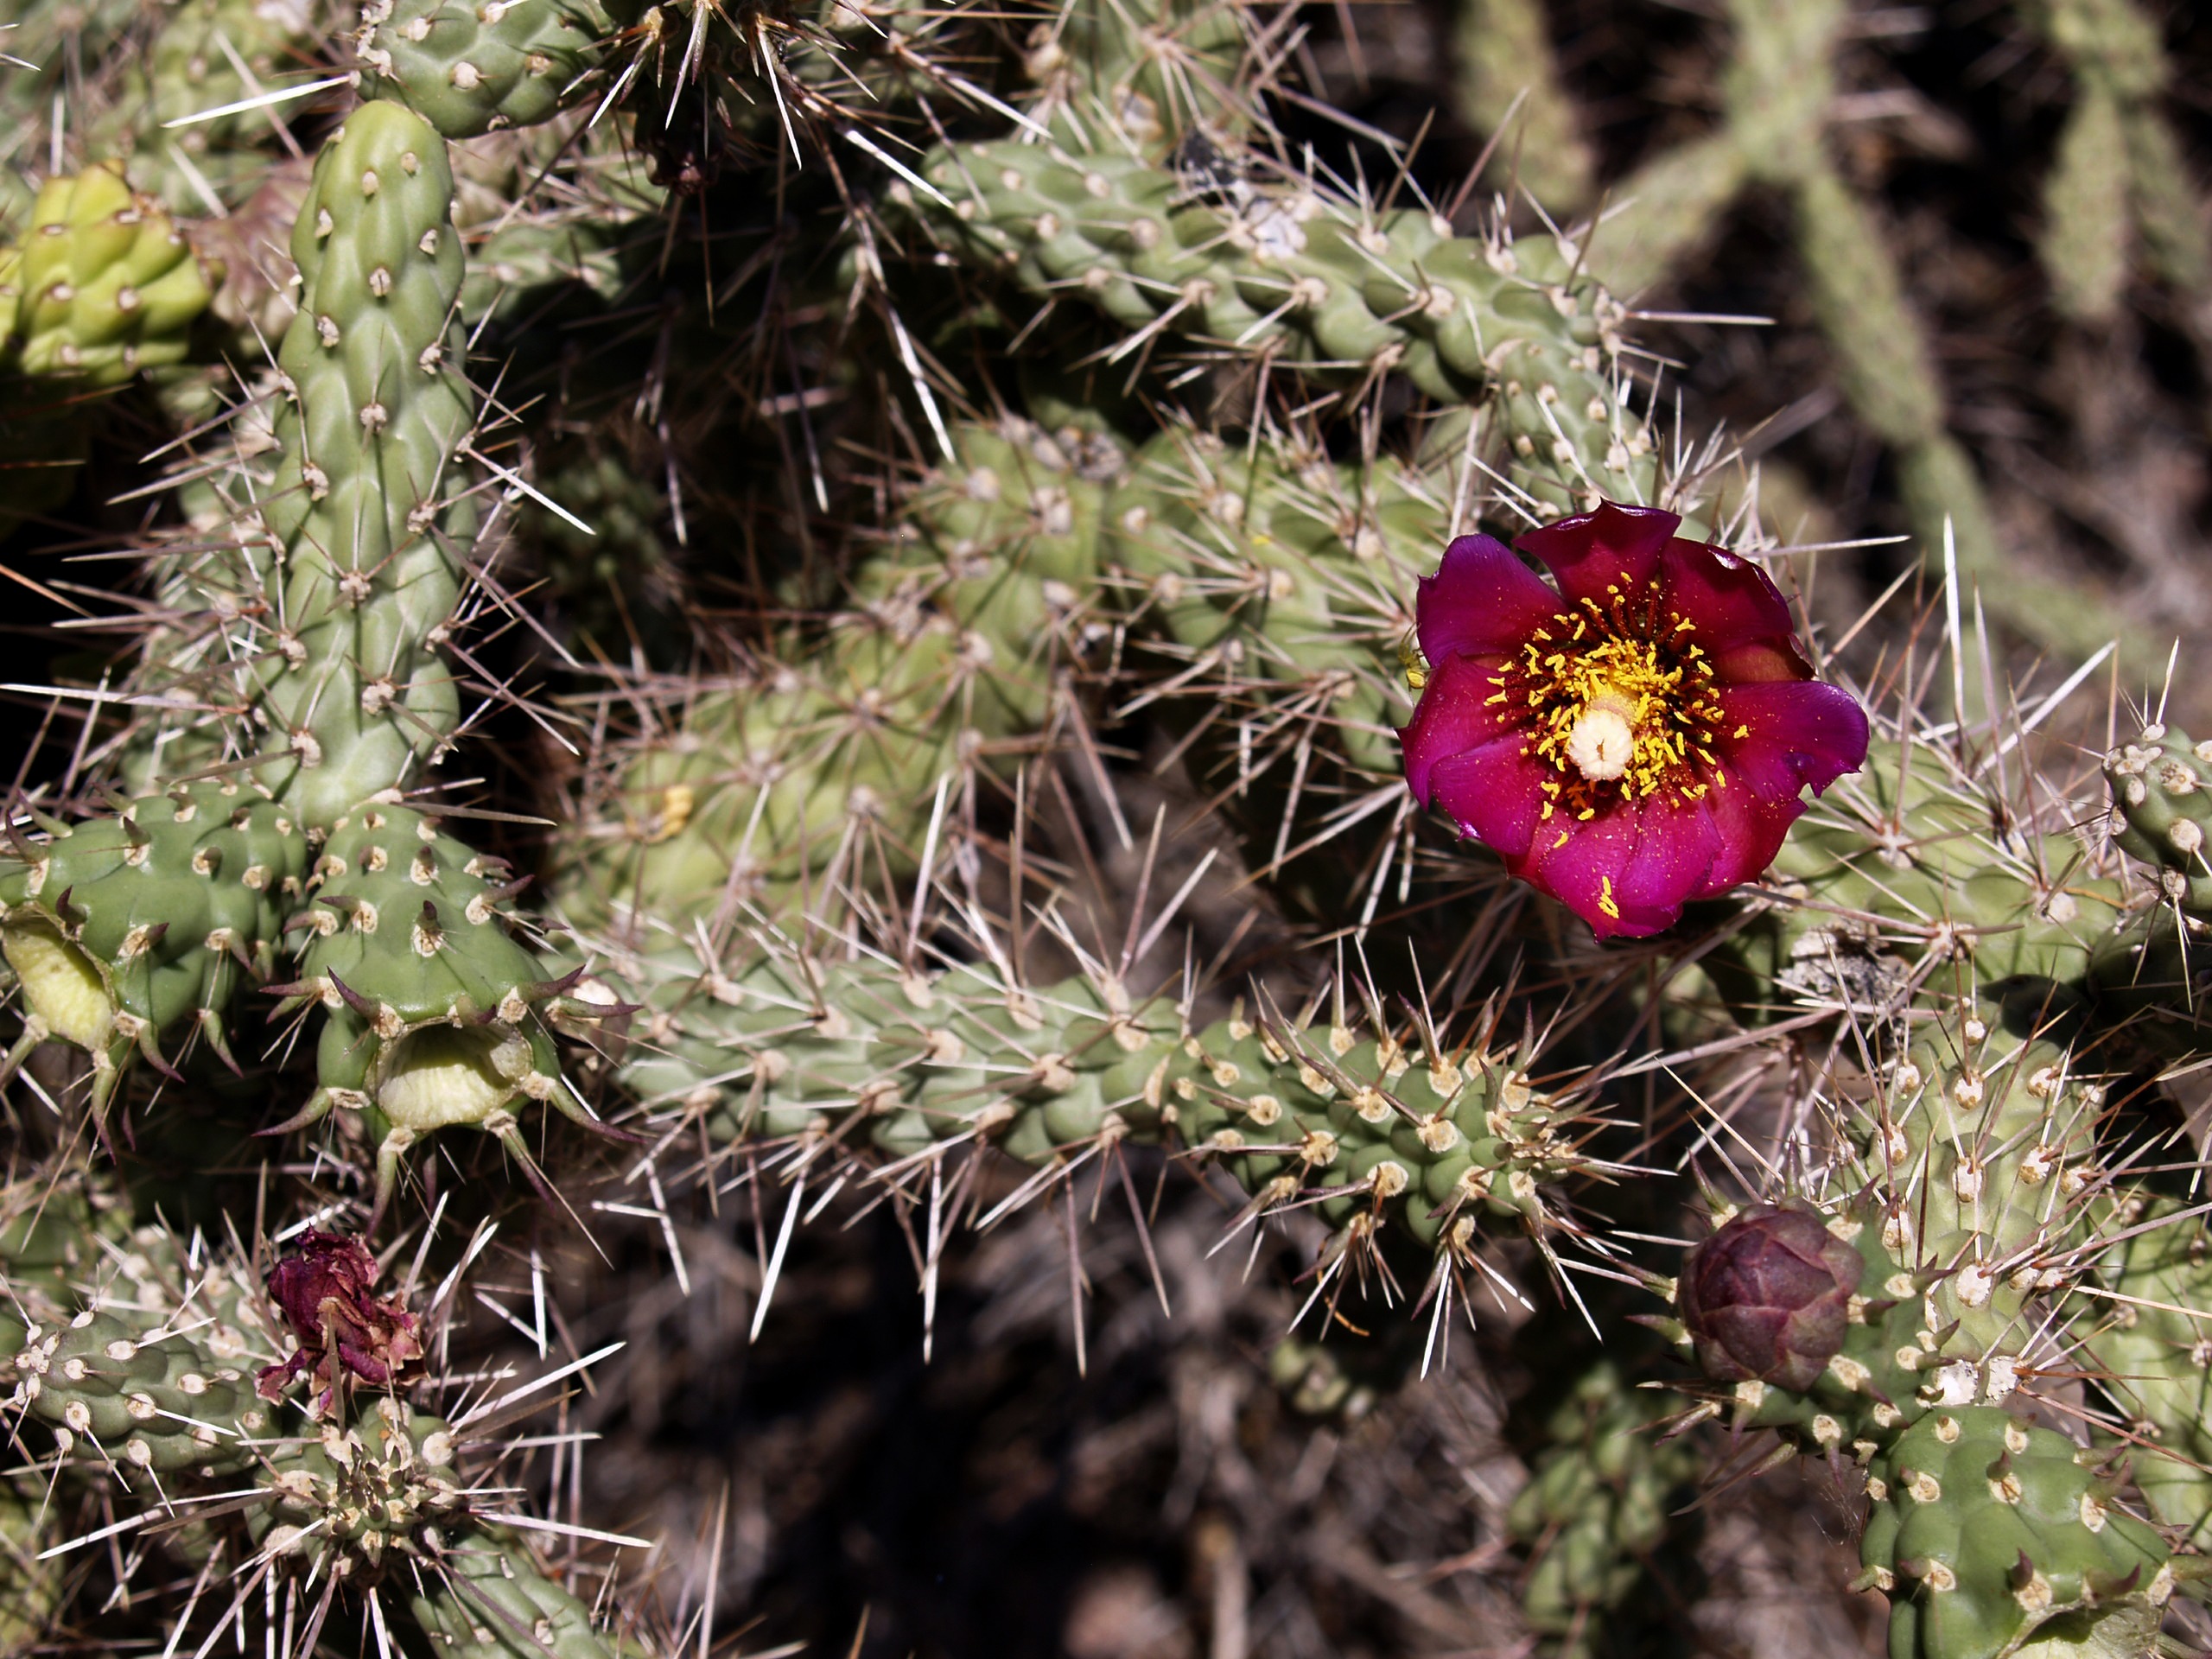
nature, blossom, prickly, cactus, sharp, plant, desert, flower, purple, bloom, thorn, floral, produce, natural, botany, blooming, flora, botanical, wildflower, vegetation, thistle, caryophyllales, macro photography, flowering plant, prickly pear, land plant, thorns spines and prickles, hedgehog cactus, eastern prickly pear